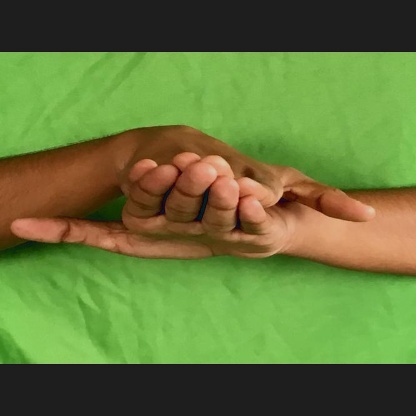
Mudra: Matsya